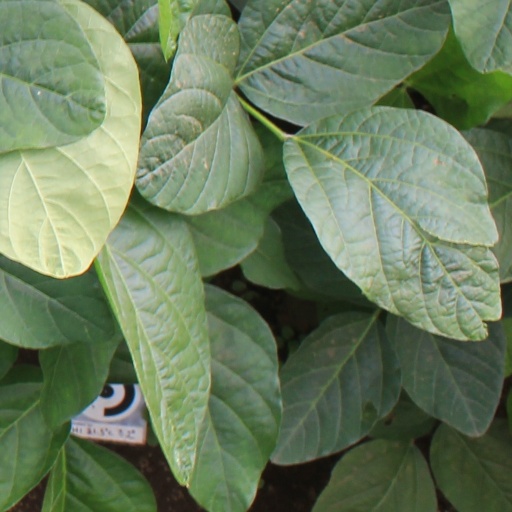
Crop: soybean